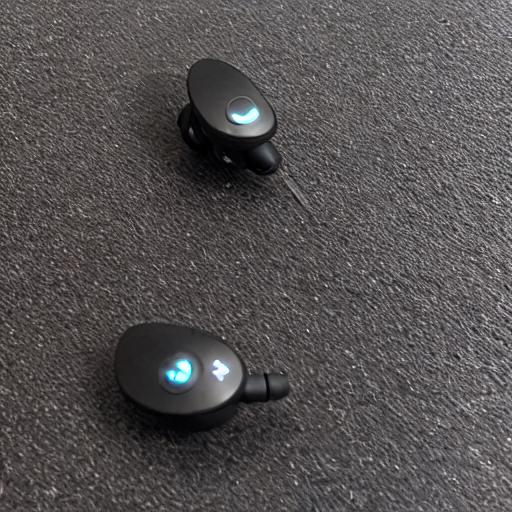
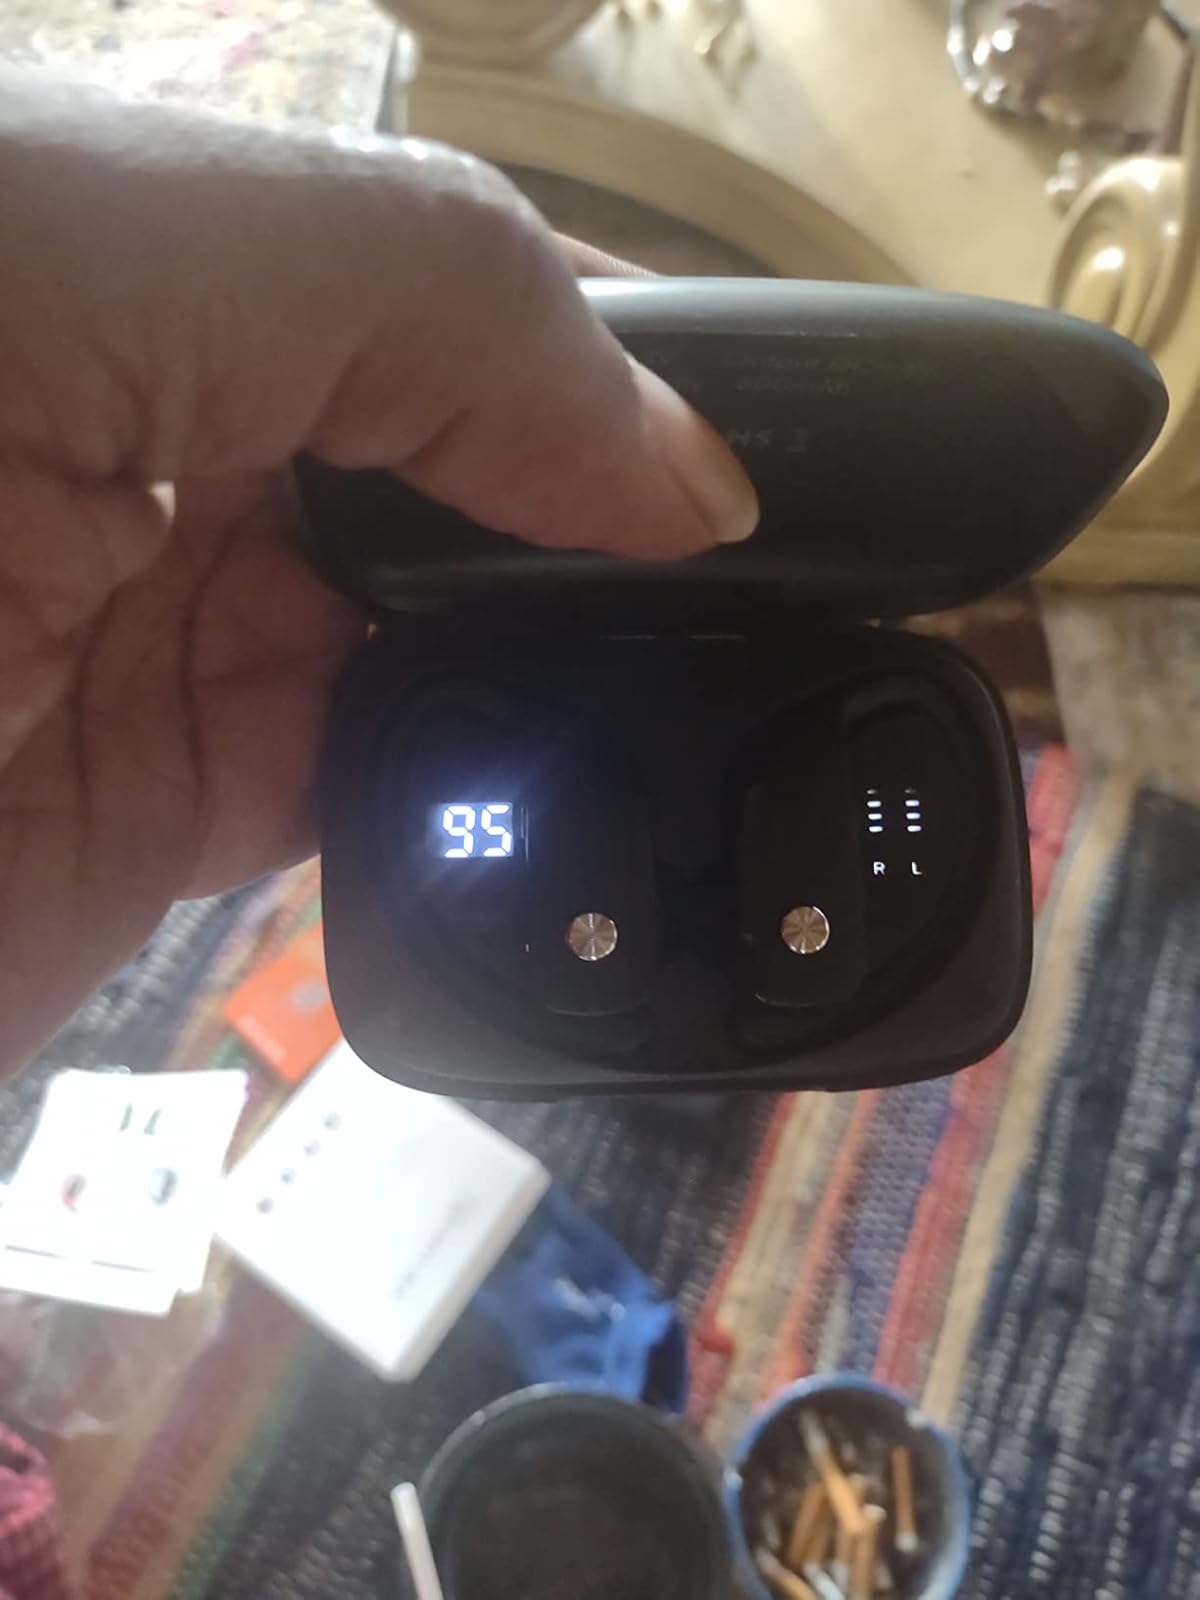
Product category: earbuds
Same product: no